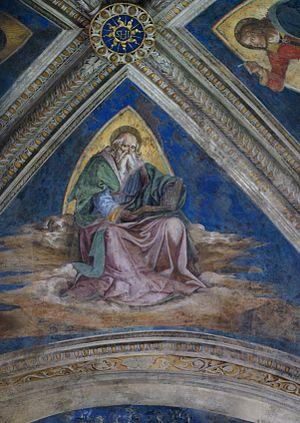
La chapelle Bufalini est une chapelle du transept droit de la Basilique Santa Maria in Aracoeli à Rome. Elle comporte un cycle de fresques Vie de saint Bernardin de Sienne réalisées par Pinturicchio entre 1484 et 1486.